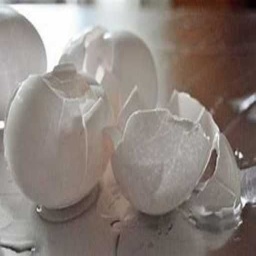
Label: eggshells